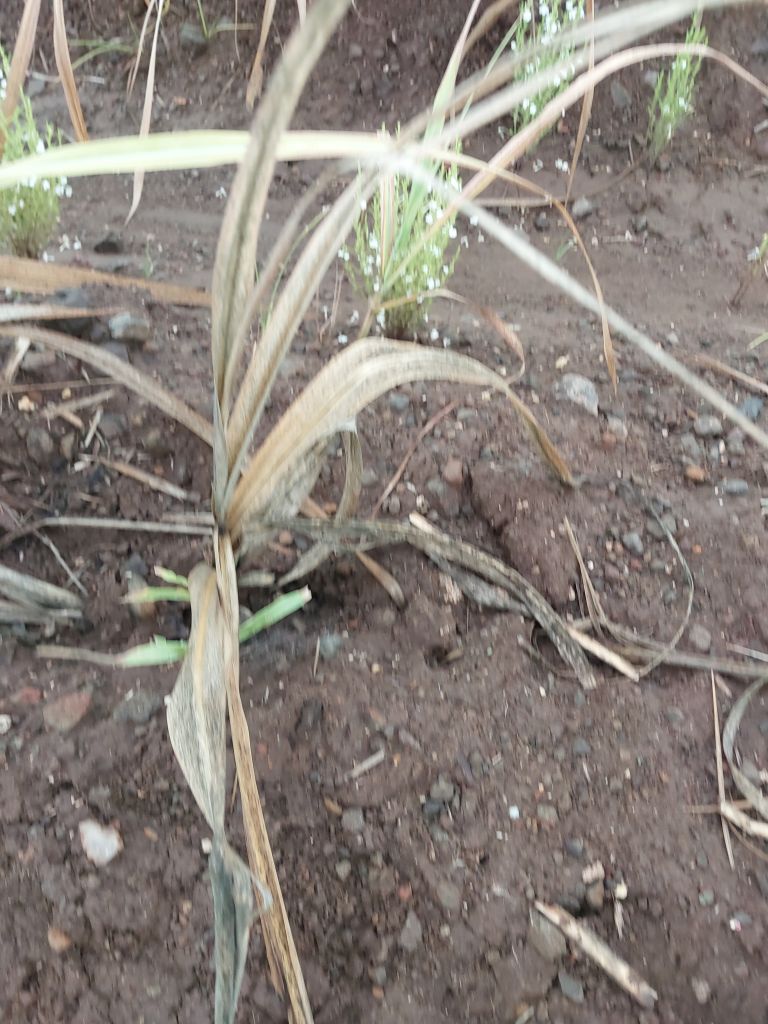
Label: Sett Rot